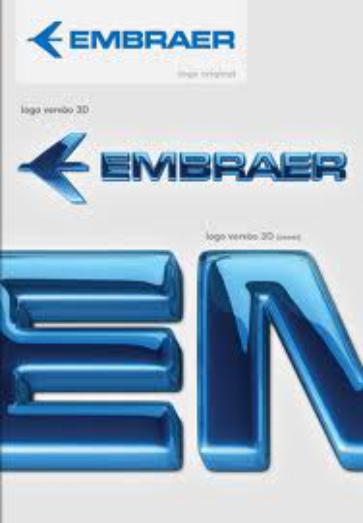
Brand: Embraer
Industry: Transportation